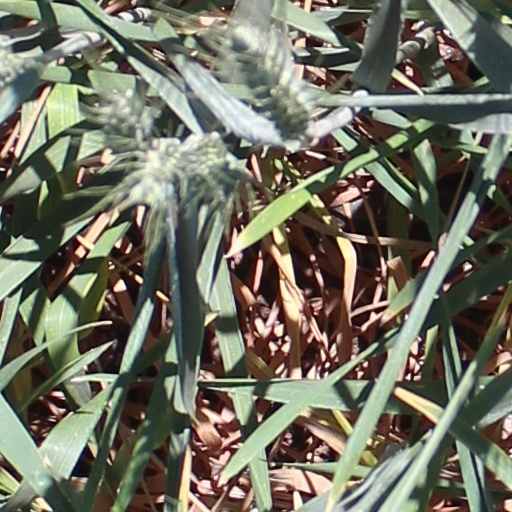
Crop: wheat